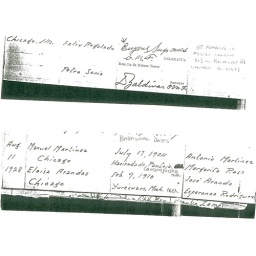
The entry in the church book for the day they were married...The day [or noche] we all came from.